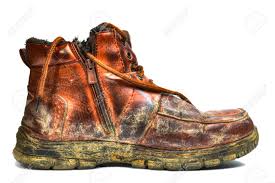
Waste category: shoes